Teton Dam

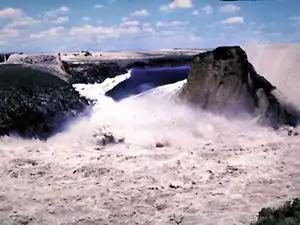
The reservoir emptying through the failed dam

On Saturday, June 5, 1976, at 7:30 am MDT, a muddy leak appeared, suggesting sediment was in the water, but engineers did not believe there was a problem. By 9:30 am, the downstream face of the dam had developed a wet spot, which began to discharge water at and the embankment material began to wash out. Crews with bulldozers were sent to plug the leak, but were unsuccessful. Local media appeared at the site and at 11:15, officials told the county sheriff's office to evacuate downstream residents. Work crews were forced to flee on foot as the widening gap, now larger than a swimming pool, swallowed their equipment. The operators of two bulldozers caught in the eroding embankment were pulled to safety with ropes.